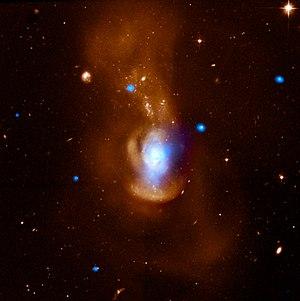
NGC 4194 est une galaxie irrégulière magellanique située dans la constellation de la Grande Ourse à environ 114 millions d'années-lumière. NGC 4194 a été découvert par l'astronome germano-britannique William Herschel en 1791. En raison de sa longue queue de marée provenant de la fusion de deux galaxies et dont la forme ressemble aux cheveux de Méduse, on la surnomme «galaxie de la Méduse».